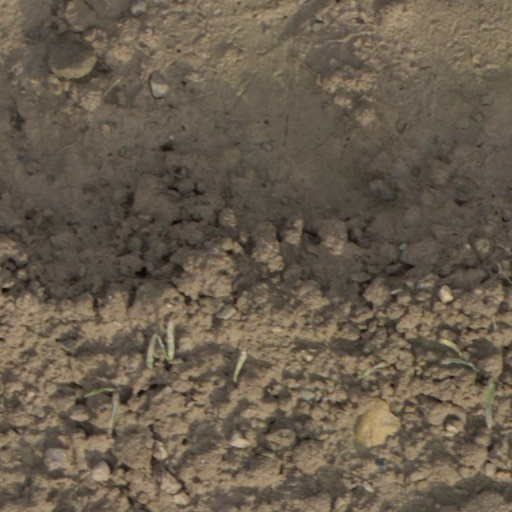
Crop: wheat